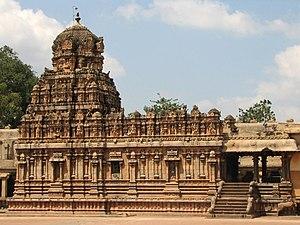
Sanctuaire de Sri Subramanya au temple de Brihadesvara, Thanjavur, Inde
Le temple de Brihadesvara — appelé aussi temple de Râjarâjeshvaram, d'après le nom de son constructeur — situé dans la ville de Tanjore dans l'État du Tamil Nadu en Inde est une réalisation exemplaire du style drâvidien d'architecture religieuse.